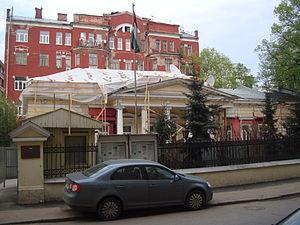
Ceci est une liste des représentations diplomatiques en Russie. En tant que plus grand pays du monde, membre permanent du Conseil de sécurité des Nations Unies, puissance régionale en Europe et en Asie et principal État successeur de l'Union soviétique, la Fédération de Russie accueille une importante communauté diplomatique dans sa capitale, Moscou. Moscou abrite 148 ambassades, de nombreux pays ont également des consulats généraux et des consulats dans tout le pays.